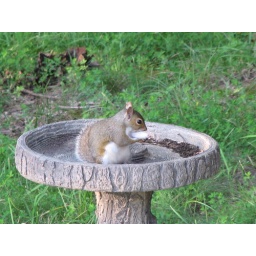
Squirrel takes over bird bath as it adds final touch to the tip of its tail.